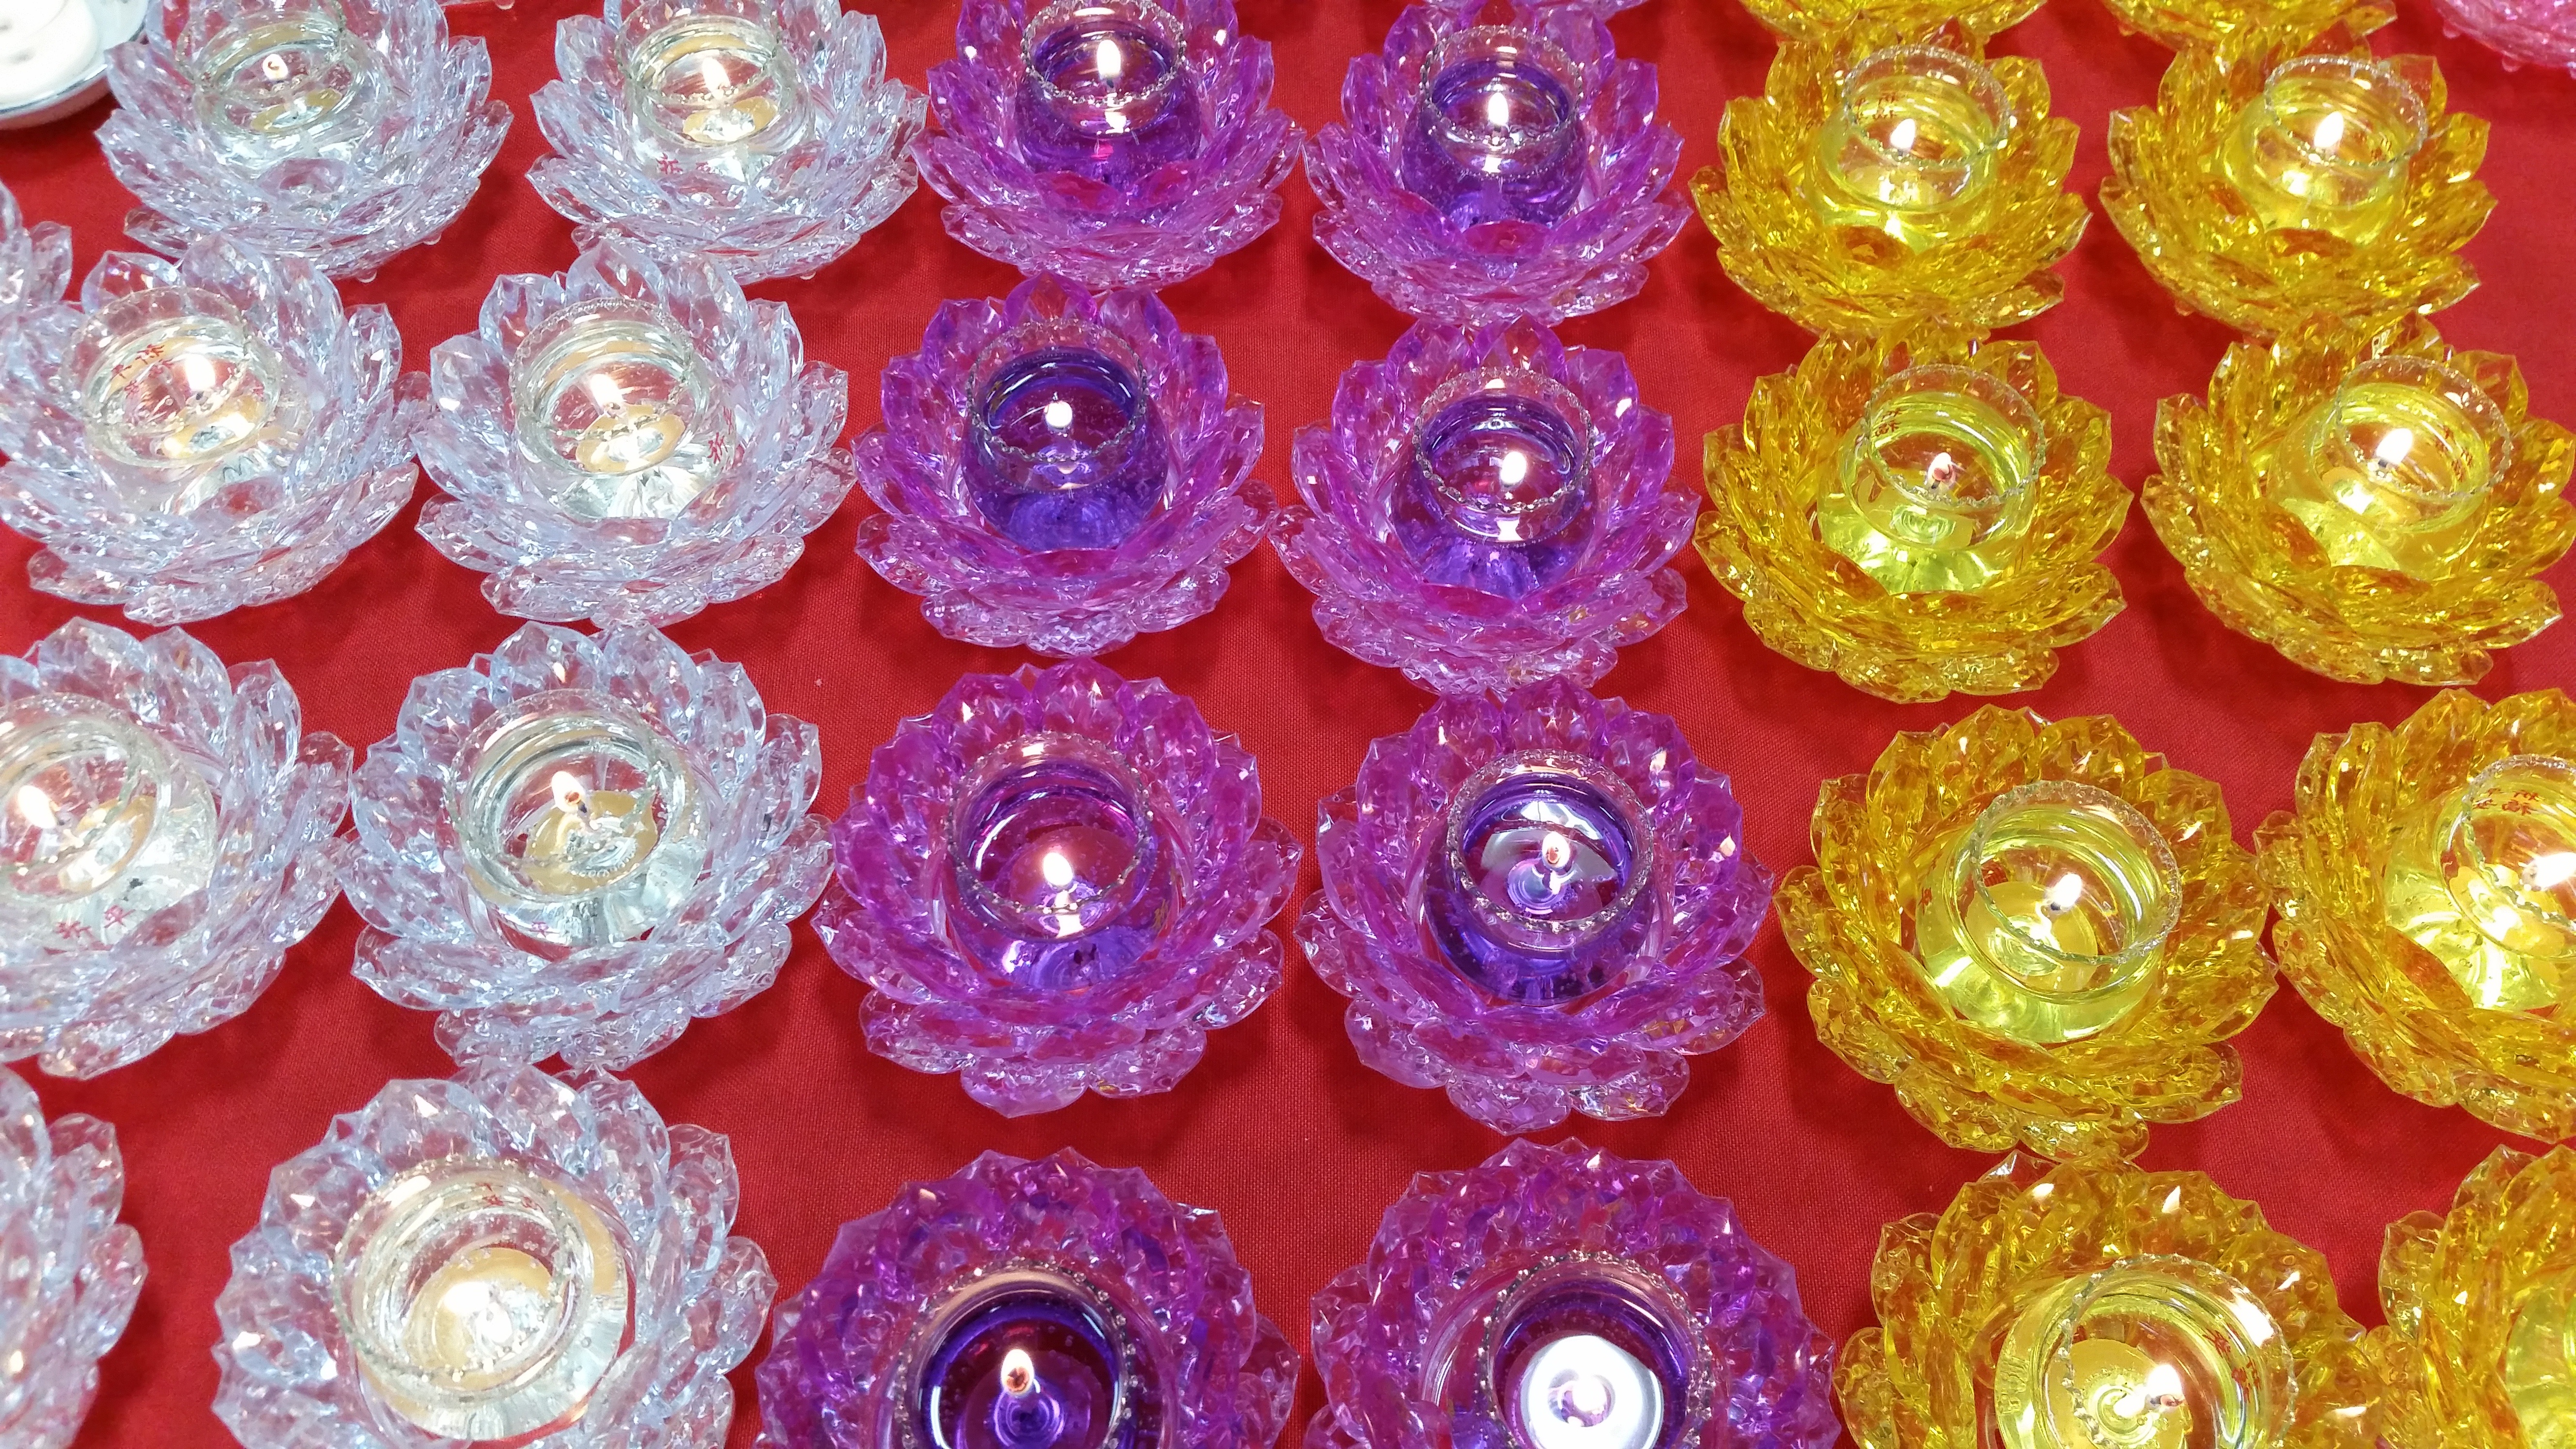
flower, petal, food, chinese, tranquil, offering, calm, buddhism, bead, dessert, lighting, pray, jewellery, religious, candles, temple, lotus, culture, worship, fashion accessory